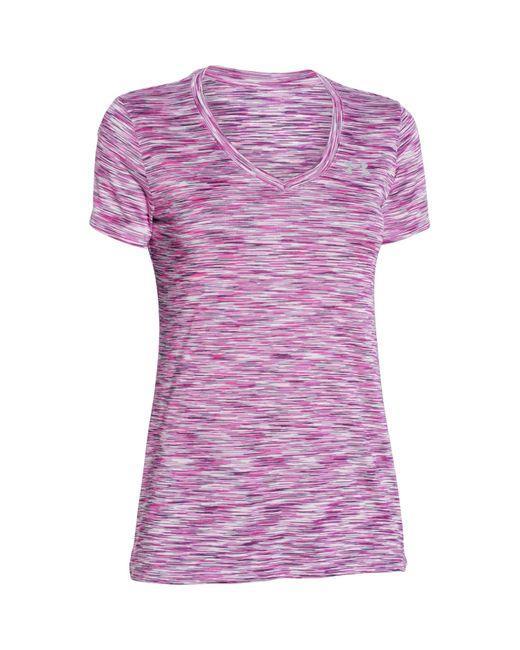
Rosa T-Shirt mit Rundhalsausschnitt und halben Ärmeln für Damen